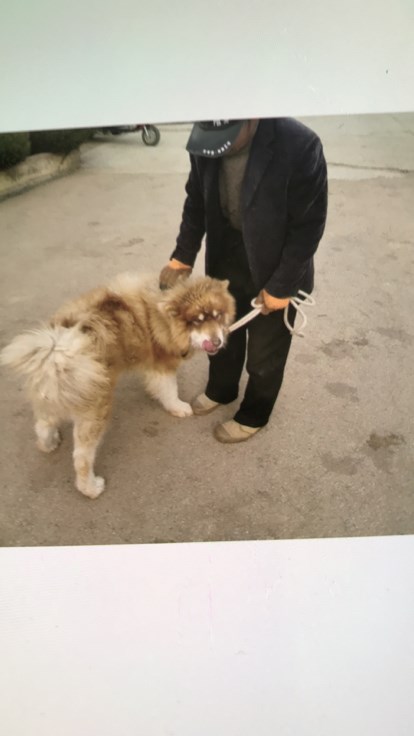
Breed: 1324-n000004-malamute